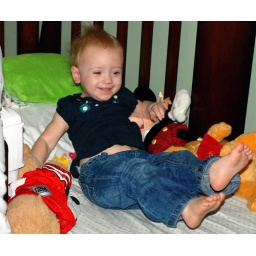
Kinley just moved to a big girl bed in early October and is loving it.